Abu Dhabi

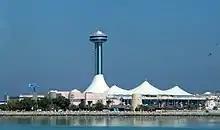
Marina Shopping Mall, one of the largest shopping malls in the city

In 2009, the government diversified its economic plans. Served by high oil prices, the country's non-oil and gas GDP outstripped that attributable to the energy sector. Non-oil and gas GDP now constitutes 64% of the UAE's total GDP. This trend is reflected in Abu Dhabi with substantial new investment in industry, real estate, tourism and retail. As Abu Dhabi is the largest oil producer of the UAE, it has reaped the most benefits from this trend. It has taken on an active diversification and liberalisation program to reduce the UAE's reliance on the hydrocarbon sector. This is evident in the emphasis on industrial diversification with the completion of free zones, Industrial City of Abu Dhabi, twofour54 Abu Dhabi media free zone and the construction of another, ICAD II, in the pipeline. There has also been a drive to promote tourism and real estate with the Abu Dhabi Tourism Authority and the Tourism and Development Investment Company undertaking several large-scale development projects. These will be served by improved transport infrastructure, with a new port, an expanded airport and a proposed rail link between Abu Dhabi and Dubai all in the development stages.